Hirosakigakuindaimae Station

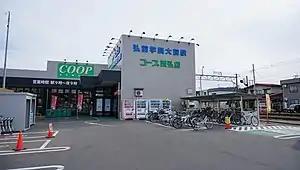
Hirosakigakuindaimae Station

is a railway station in the city of Hirosaki, Aomori Prefecture, Japan, operated by the private railway operator, Kōnan Railway Company. It is located in front of Hirosaki Gakuin University.